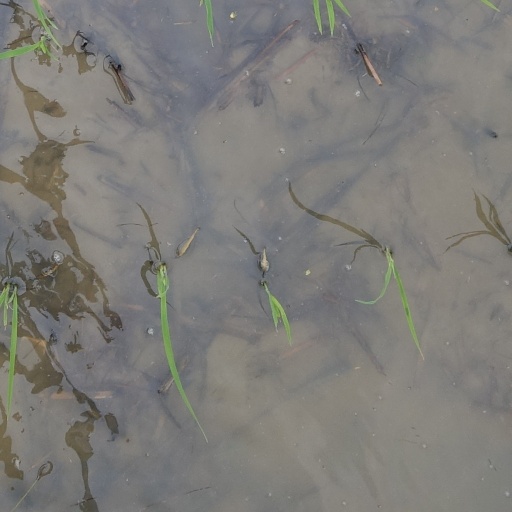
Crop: rice